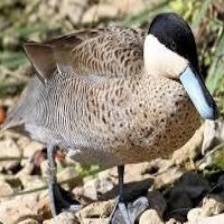
Species: PUNA TEAL
Scientific name: ANAS PUNA
ImageNet parent category: drake